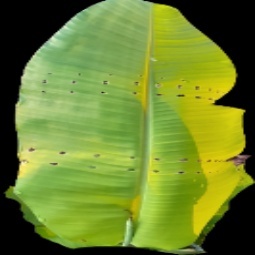
Label: Zinc